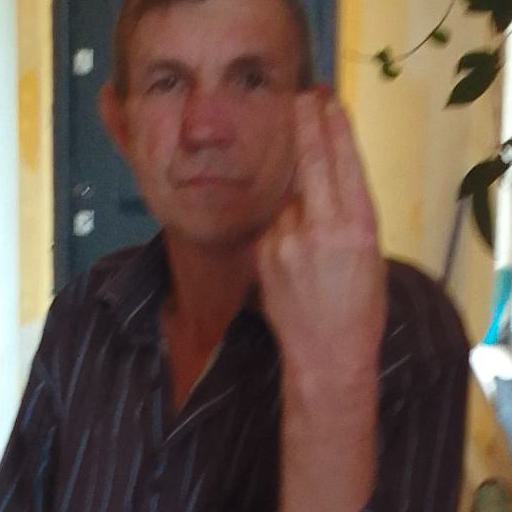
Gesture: two_up_inverted